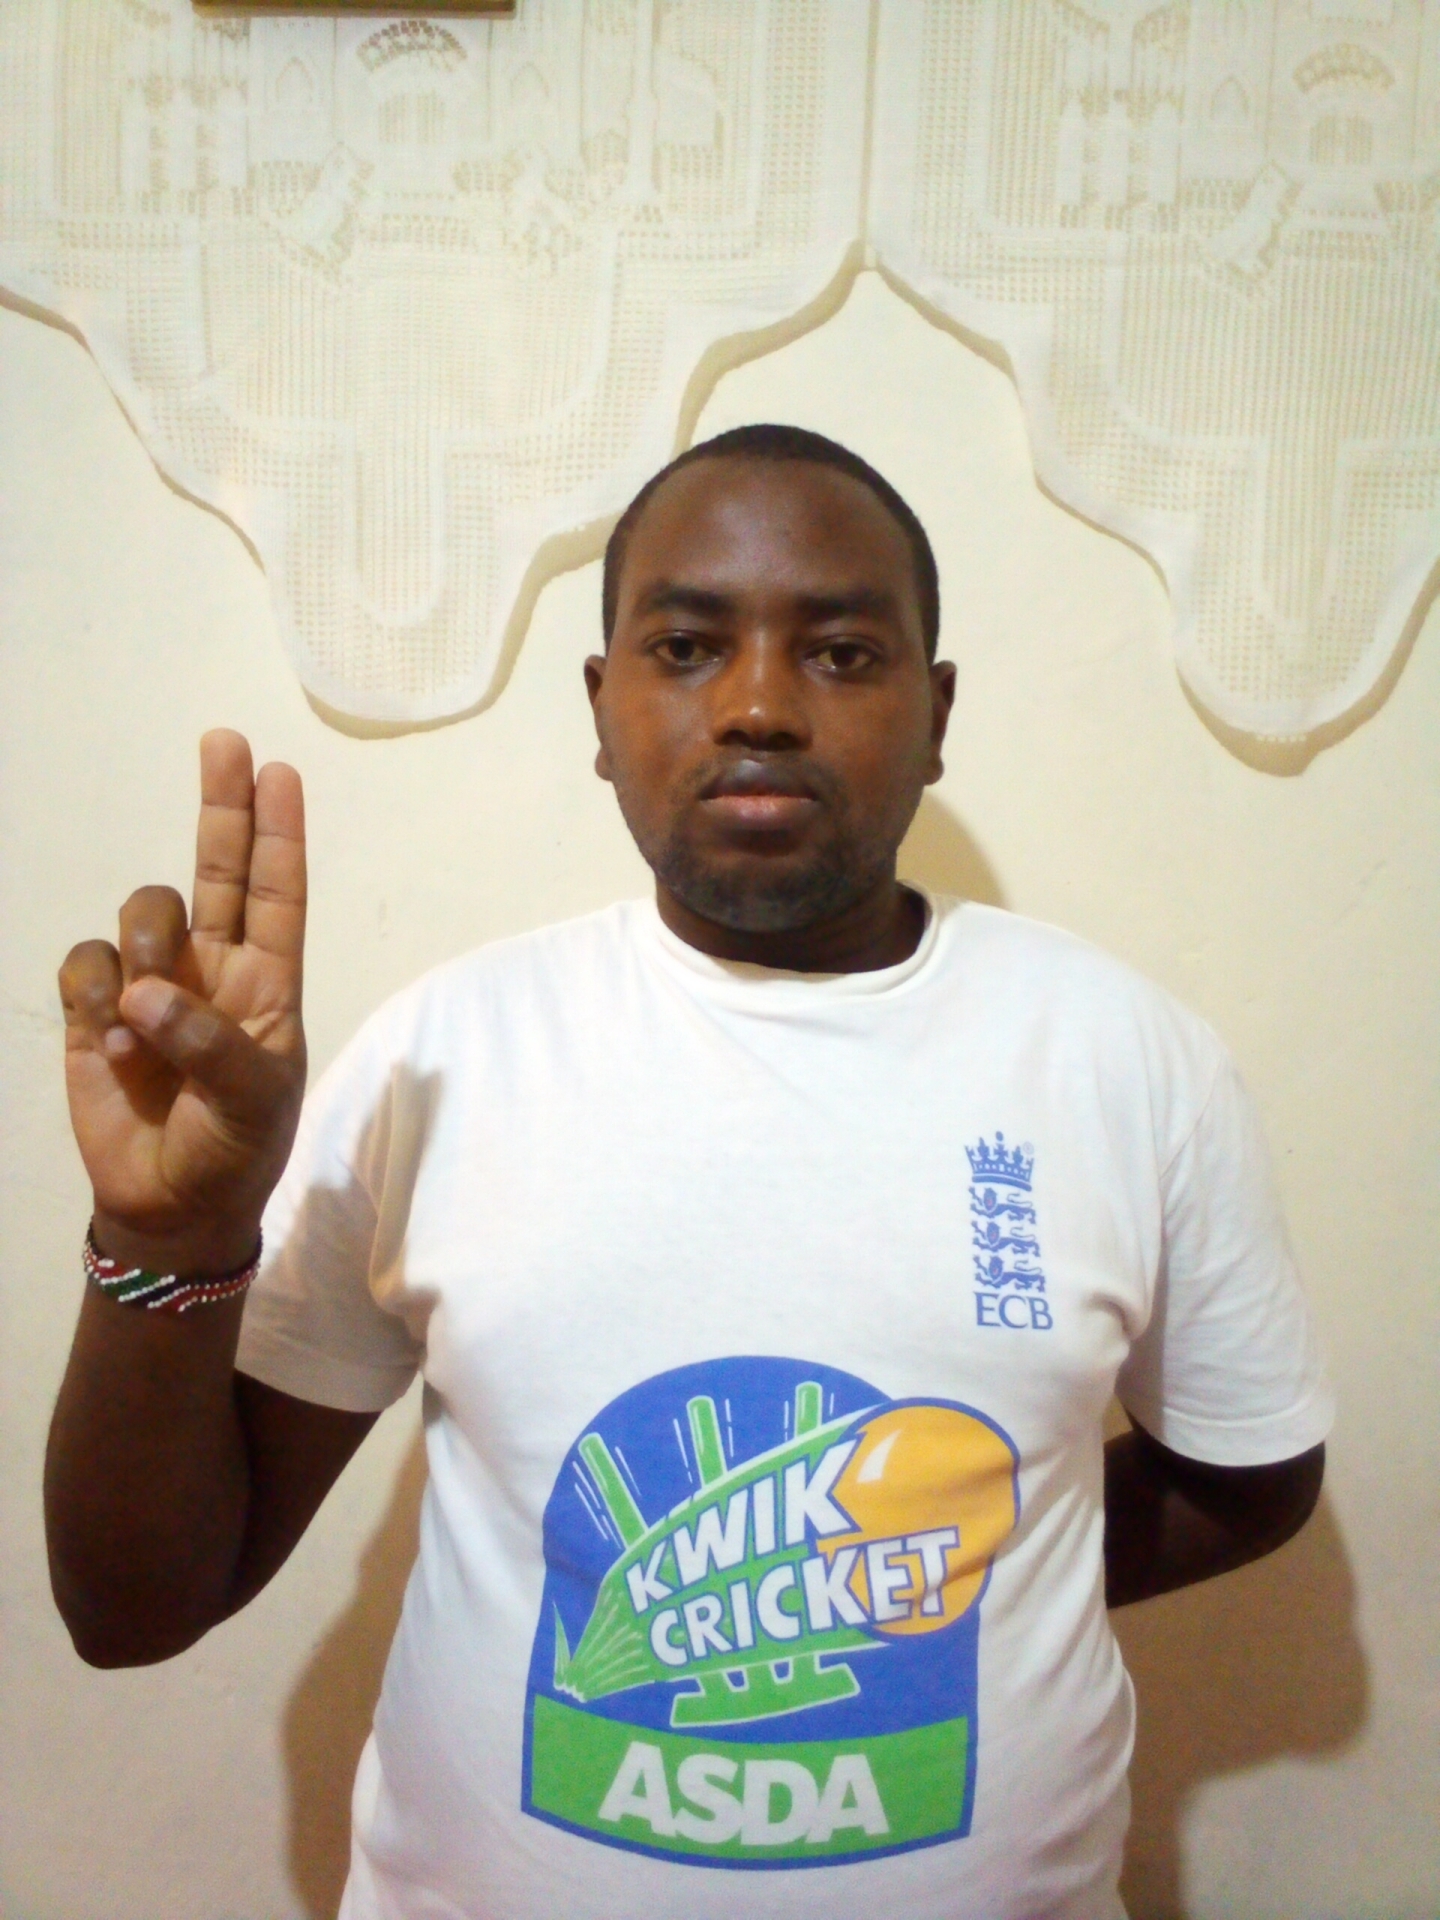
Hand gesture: two_up